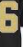
Number: 6